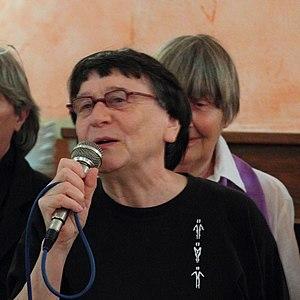
Brigitte Boucheron présentant les invitées de l'inauguration du 15ème printemps lesbien de Toulouse et rappelant l'histoire de celui-ci ainsi que de l'association Bagdam Espace Lesbien.